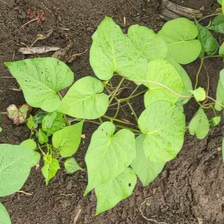
Weed species: Obscure_morning _glory(Ipomoea obscura)